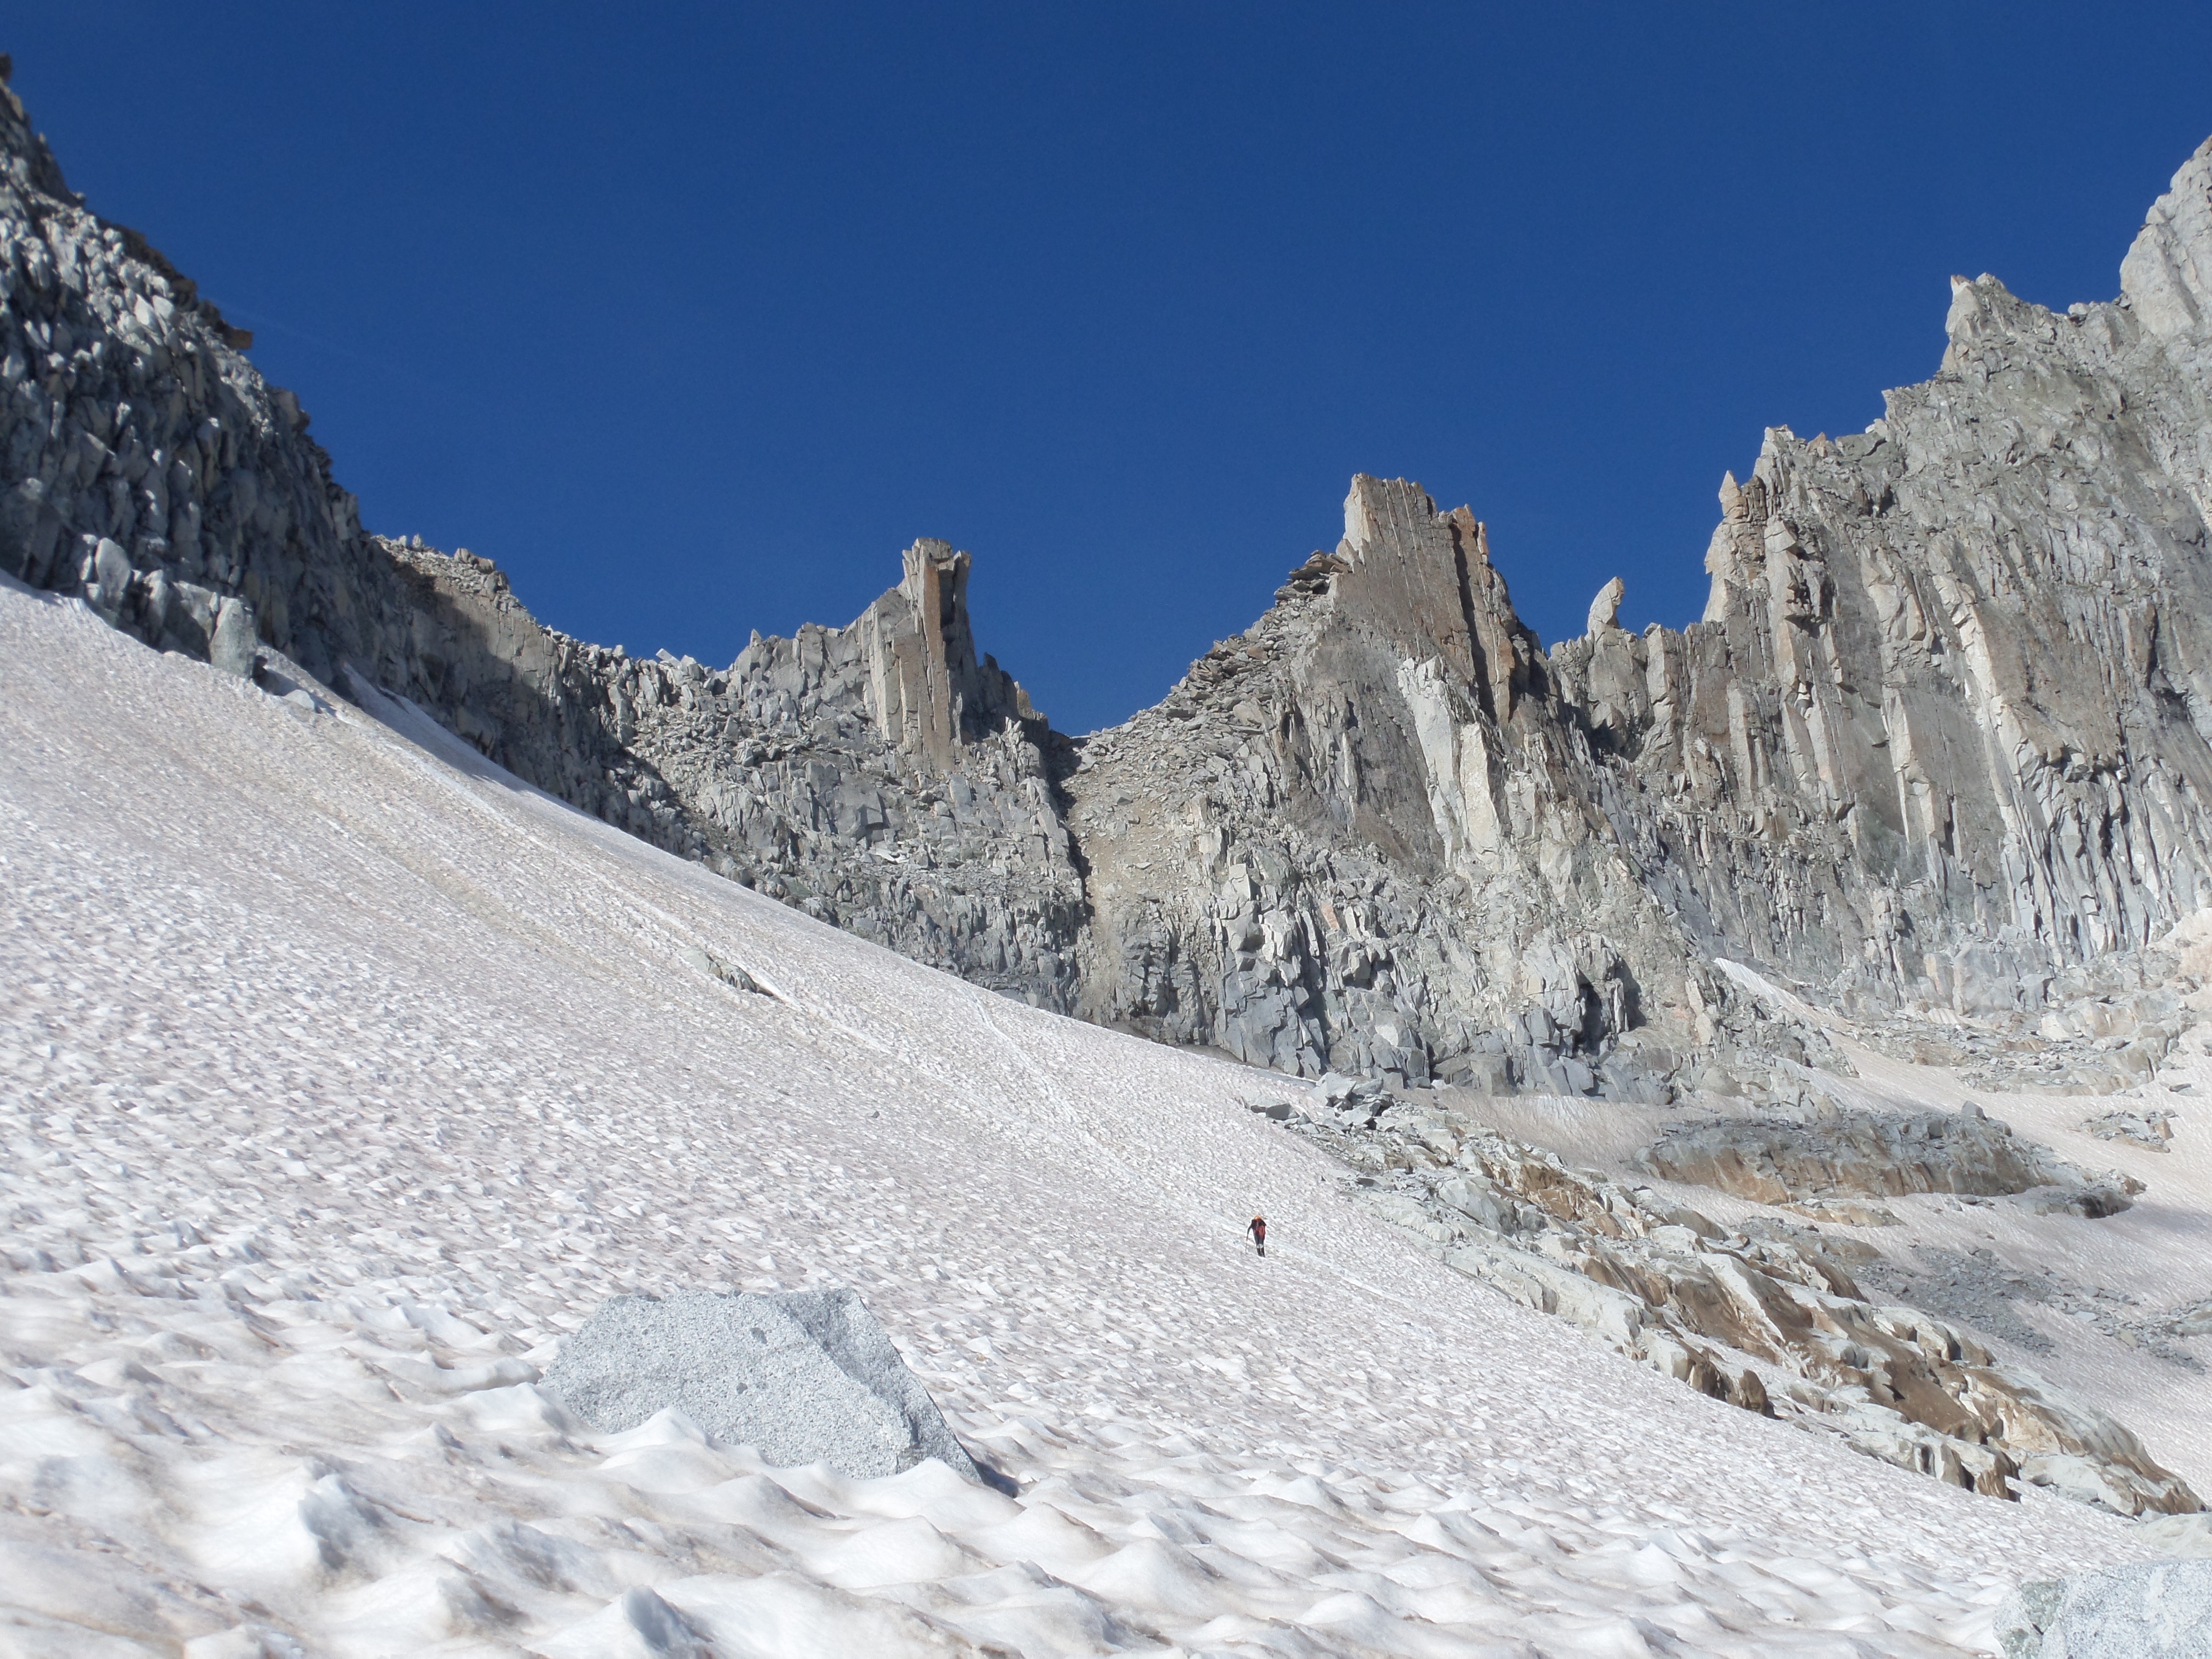
mountain, snow, winter, mountain range, season, ridge, alps, plateau, cirque, piste, landform, ski touring, mountain pass, ski mountaineering, mountainous landforms, geological phenomenon